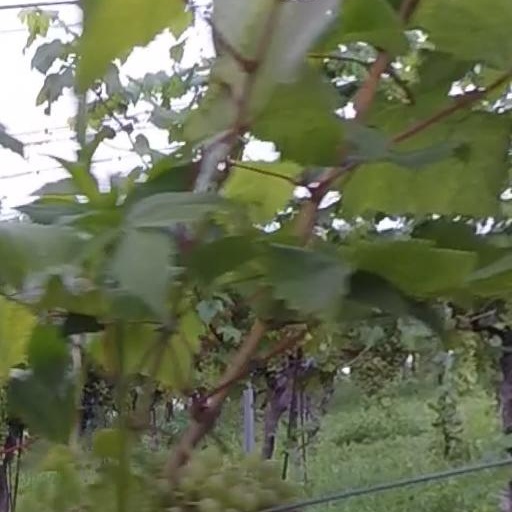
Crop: grape